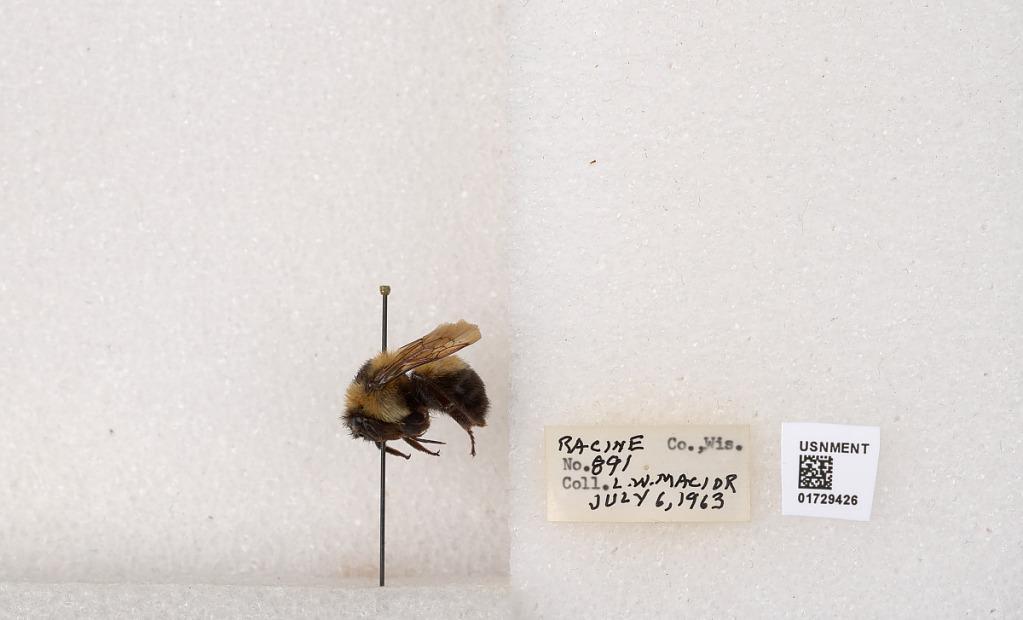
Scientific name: Bombus (Separatobombus) griseocollis (De Geer)
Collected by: L. Macior
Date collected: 1963-7-6
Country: United States
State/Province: Wisconsin
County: Racine
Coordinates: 42.7299, -87.8123